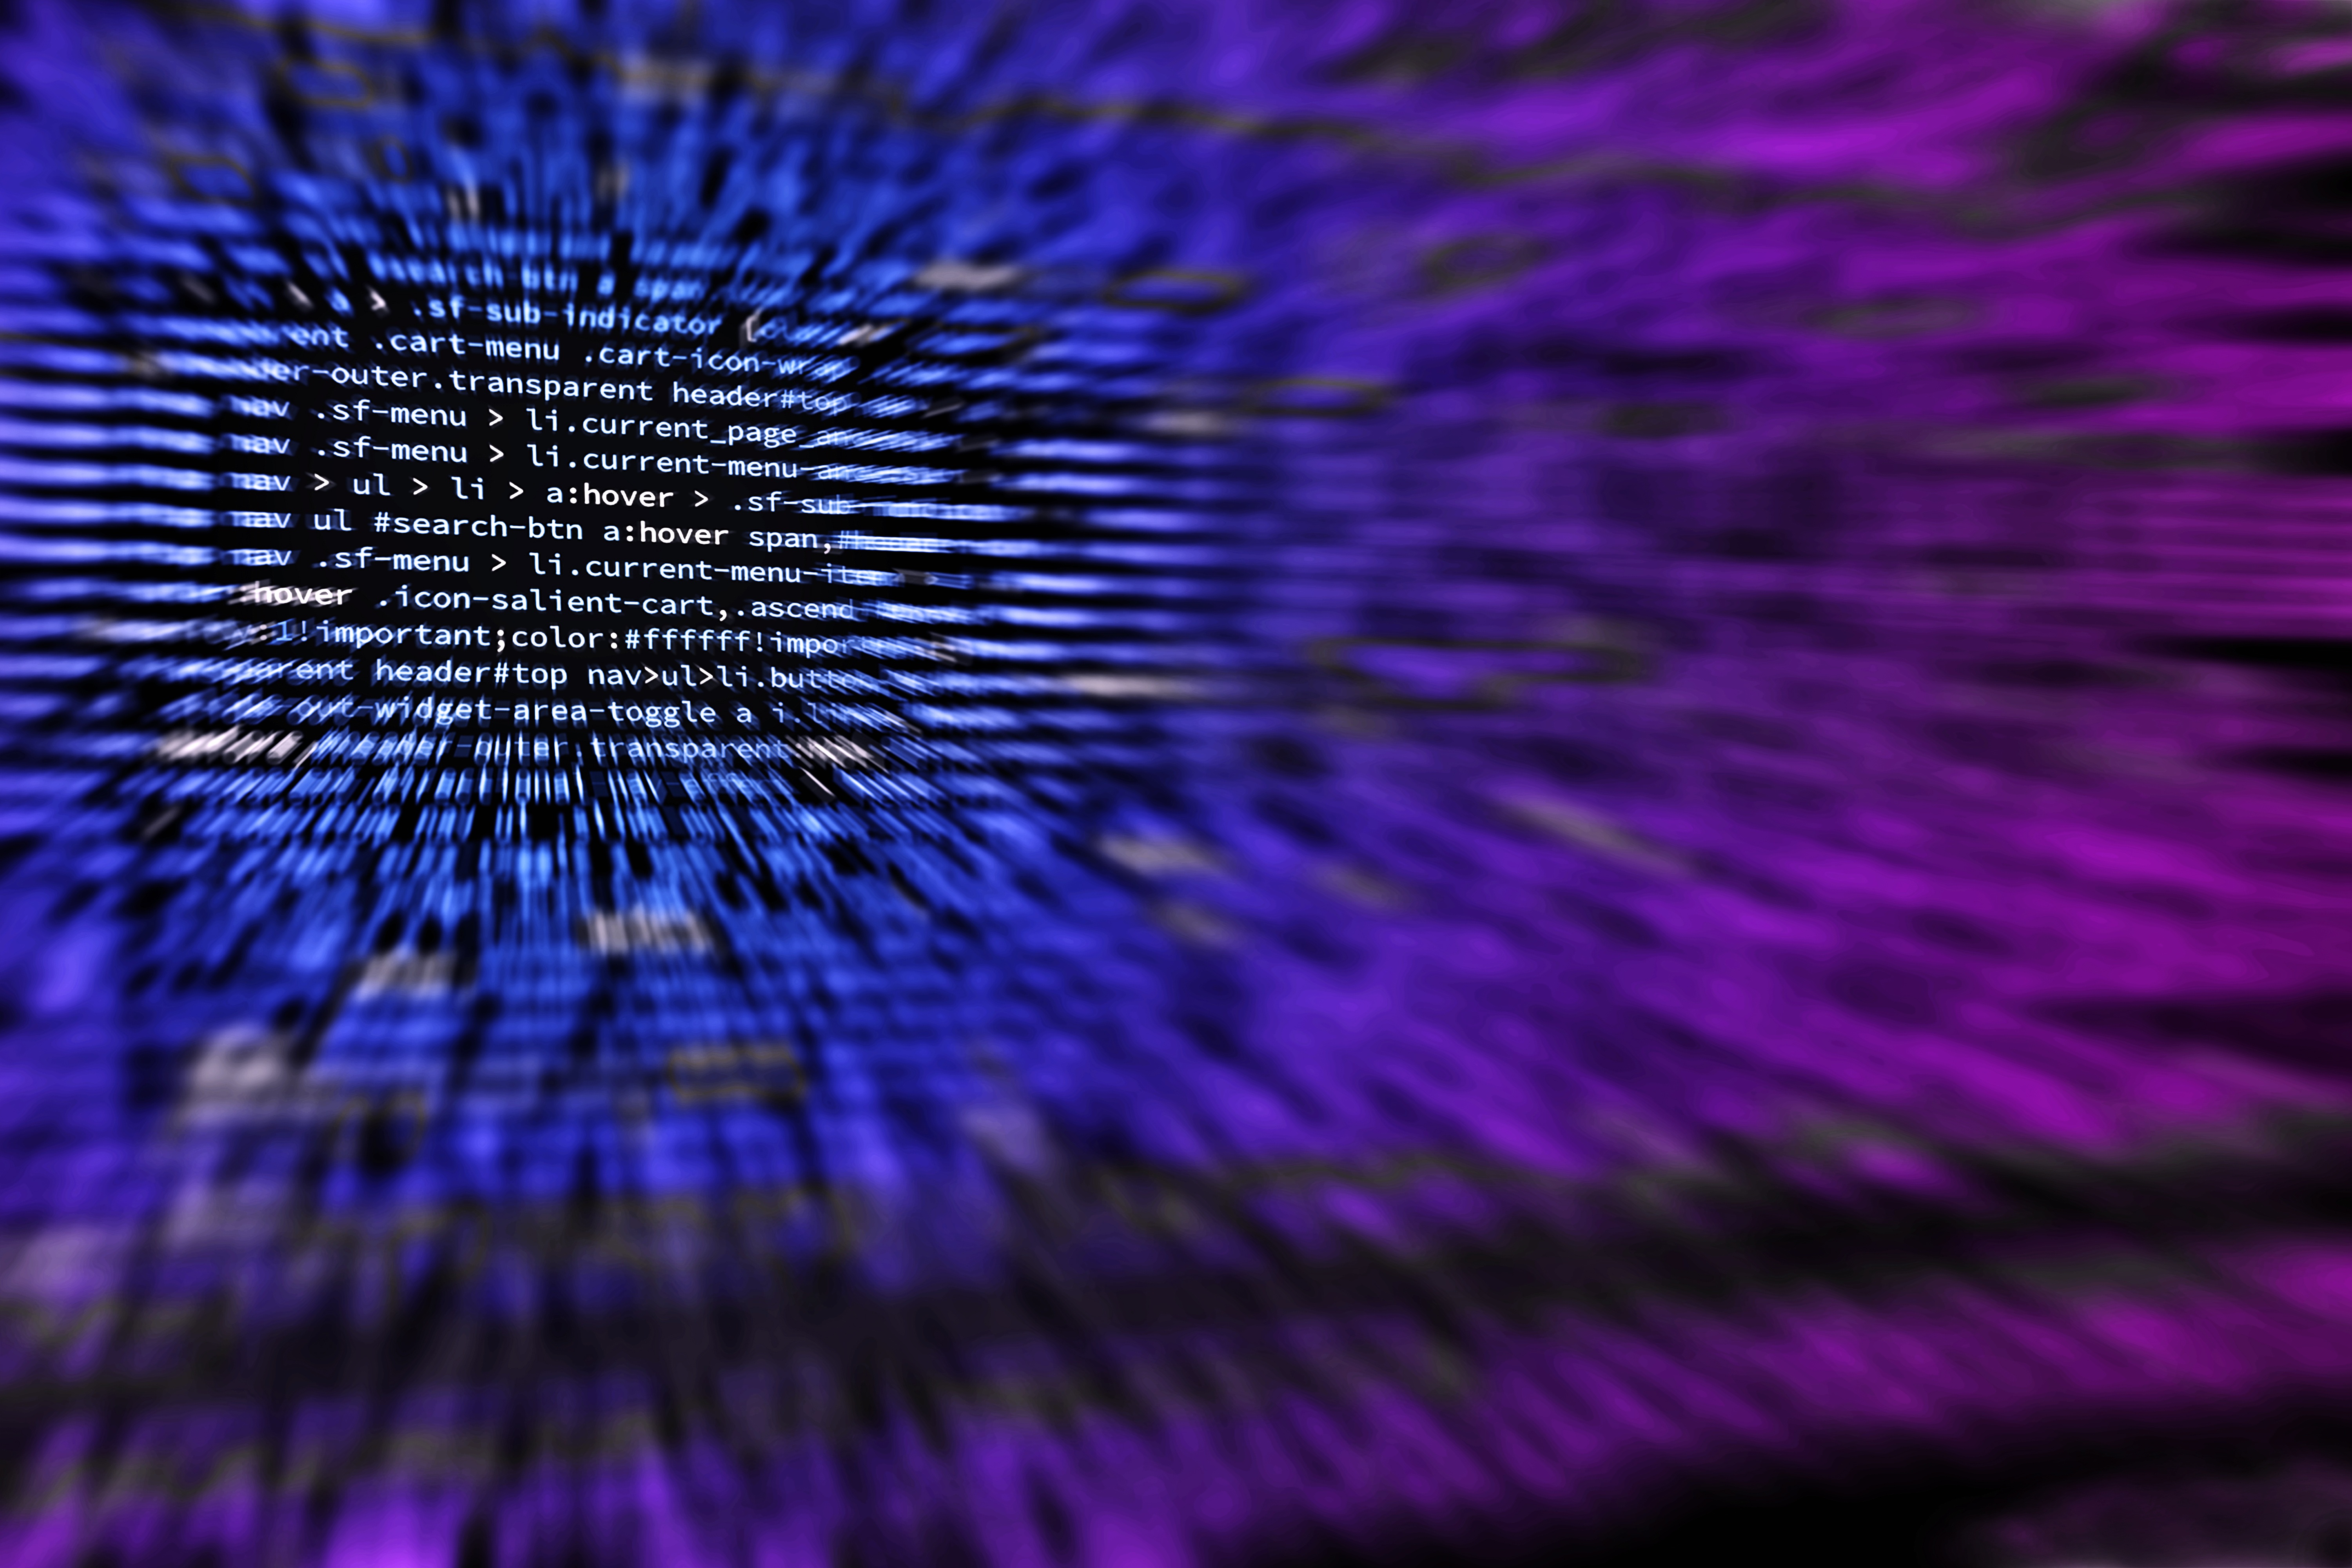
coding, computer, hacker, hacking, html, programmer, programming, script, scripting, source code